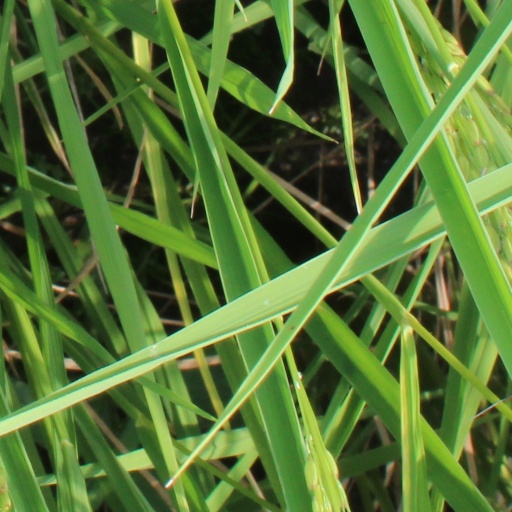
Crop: rice